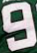
Number: 9